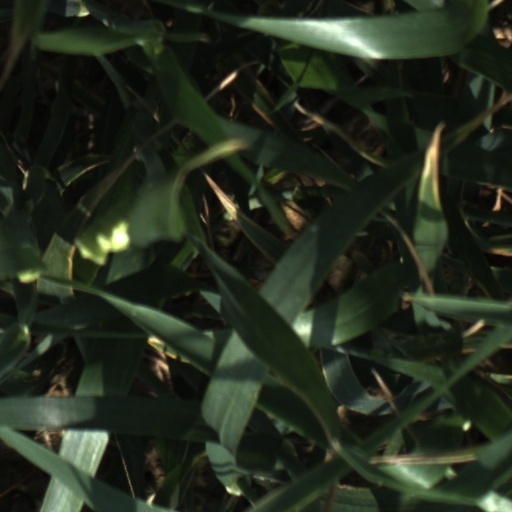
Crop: wheat